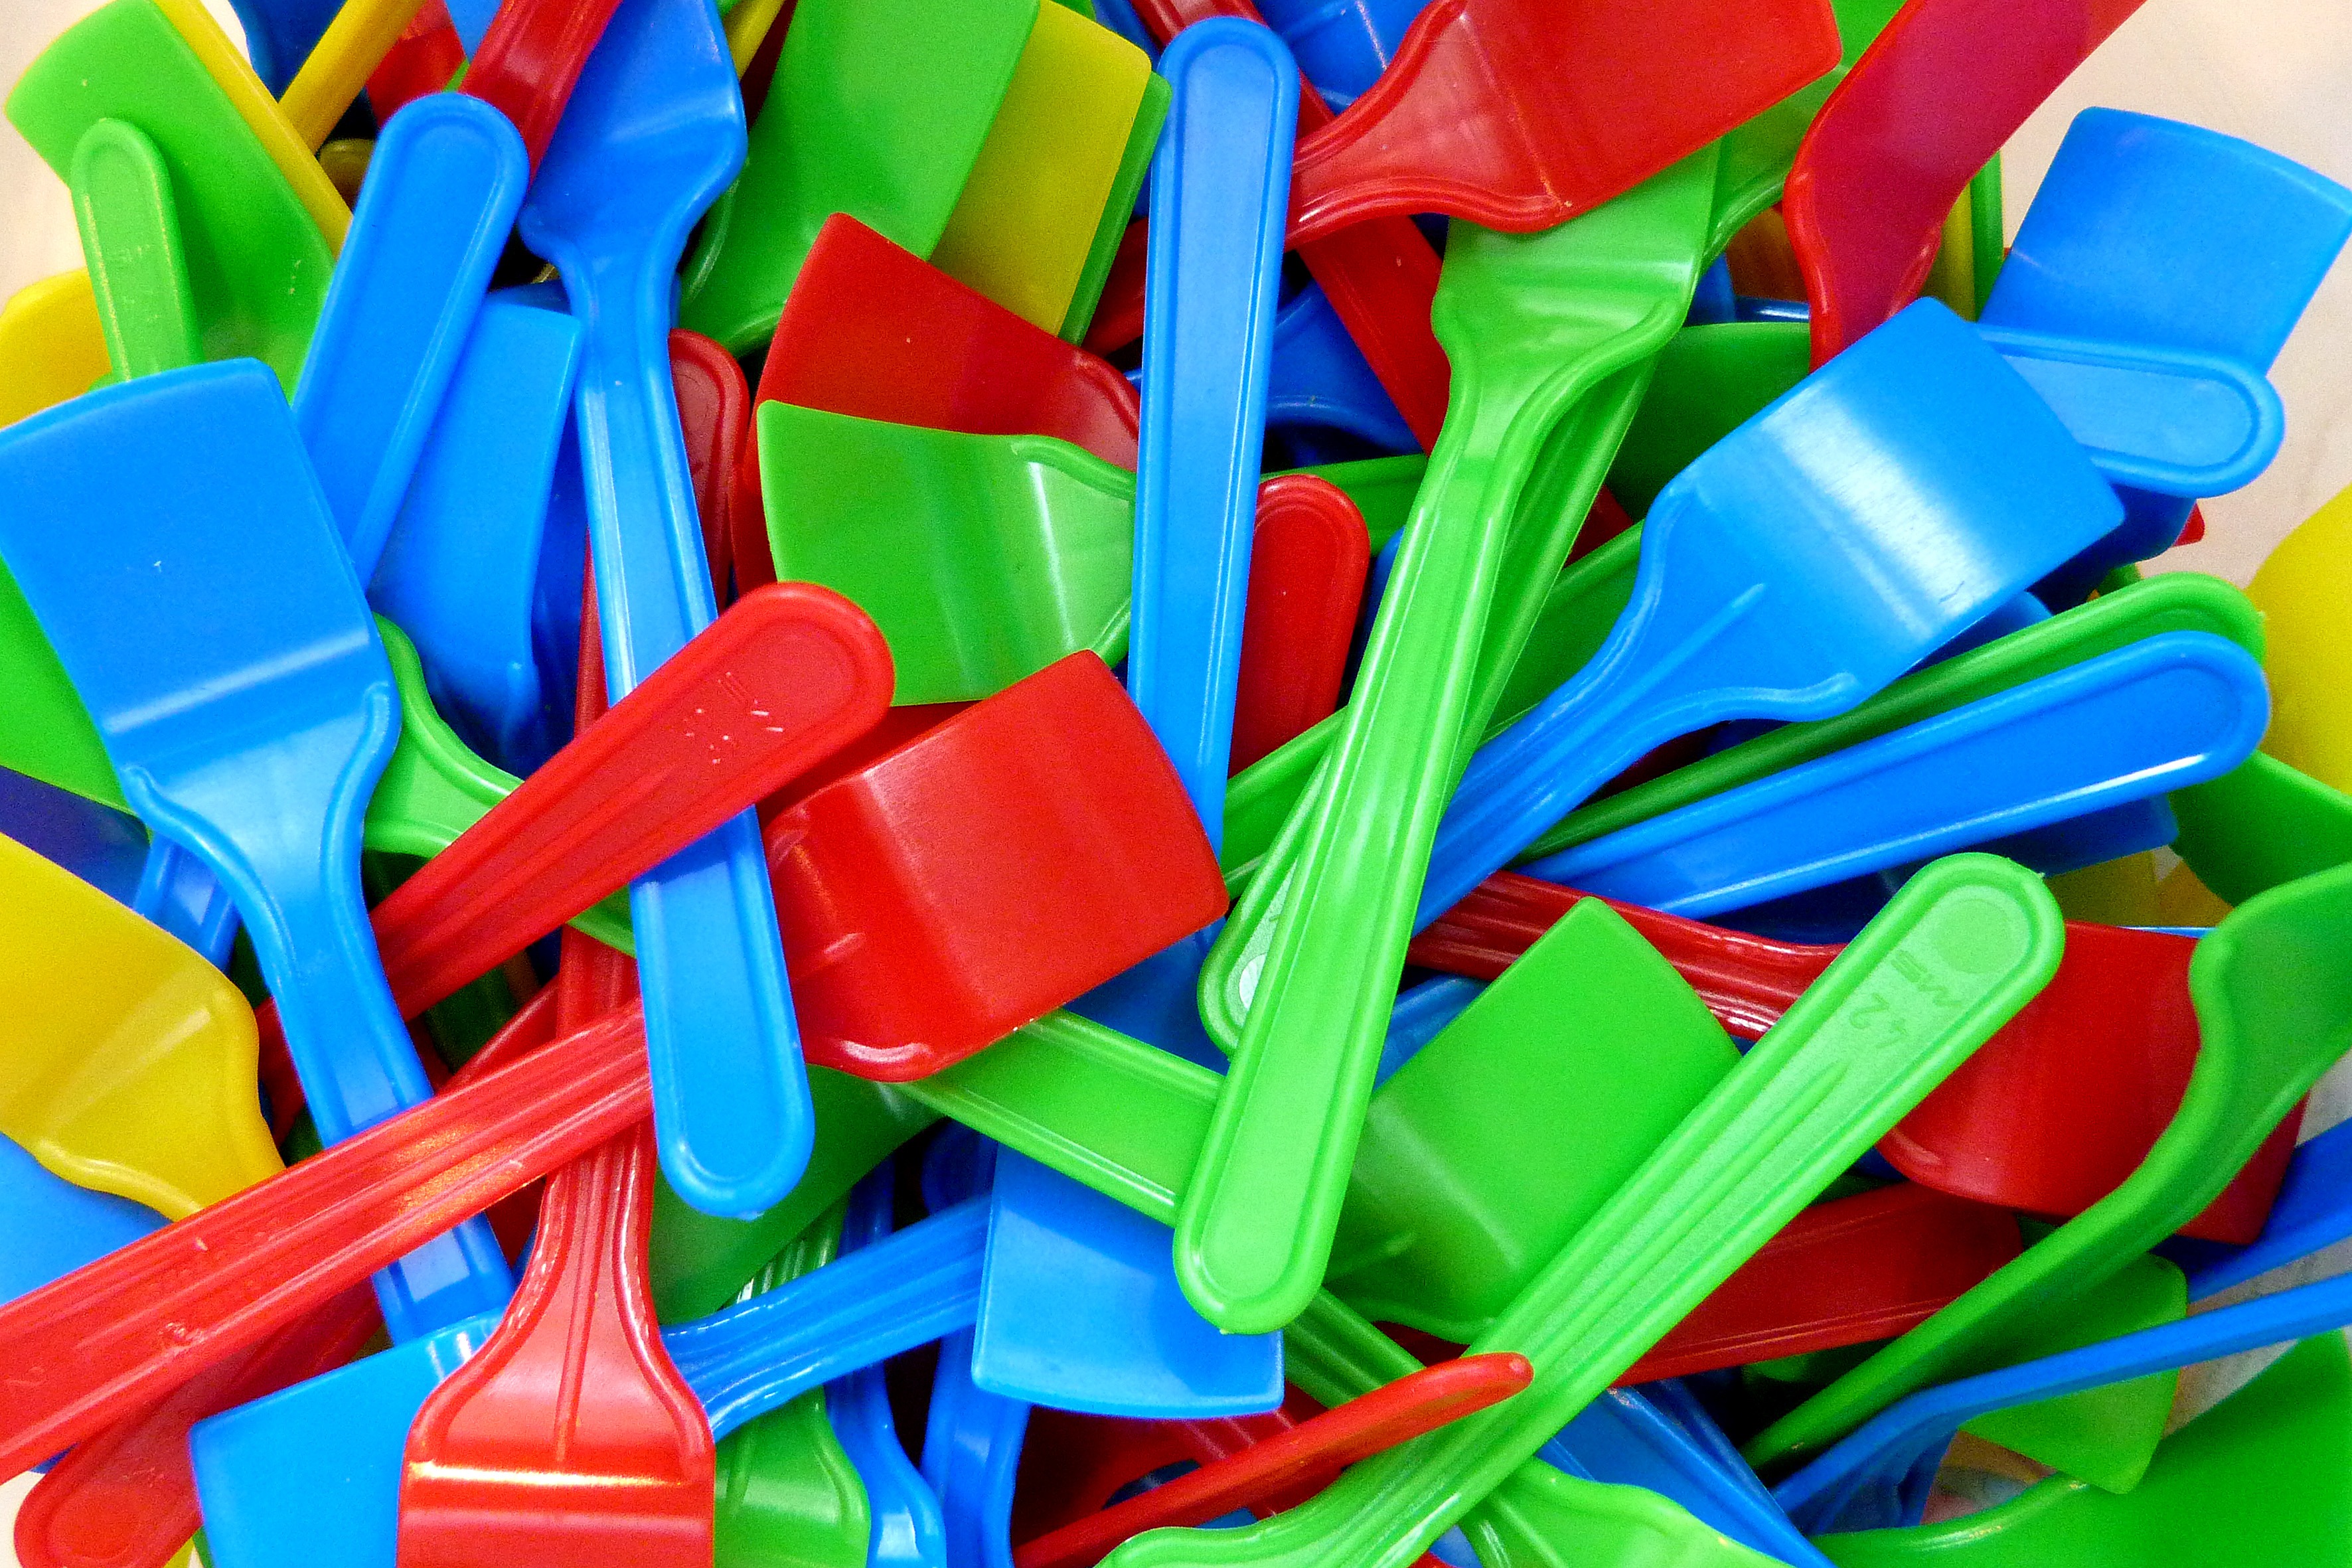
play, flower, food, green, color, toy, ice bucket, ice spatula, ice spade